Thal Desert

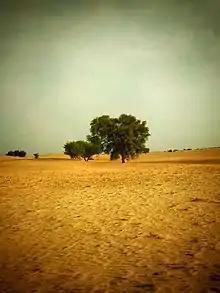
Thal Desert landscape

The Thal desert of Pakistan lies at altitudes above sea levels of approximately 200m in the north which gradually decrease to around 120m in the south. It falls under the agro-ecological zone-III and is a sandy, arid to semi-arid region. The desert primarily consists of the districts of Bhakkar, Layyah, Muzzafargarh and Kot Addu, all of whom display very similar geographical features, much of Khushab and Mianwali, as well as a portion of district Jhang lying to the west of river Jhelum. The main towns of the region, which see the greatest human activity, include Roda Thal, Mankera, Hayderabad Thal, Bharary, Dullewala, Piplan, Kundiyan, Chowk Azam, Saraye Muhajir, Mehmood Shaheed Thal, Rang Pur, Jandan Wala, Mari Shah Sakhira, Noorpur Thal, Daduwlala Thal, Katimar Thal, Shah Hussain Thal, and Muzaffargarh.